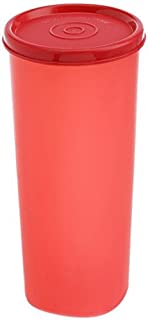
Label: plastic